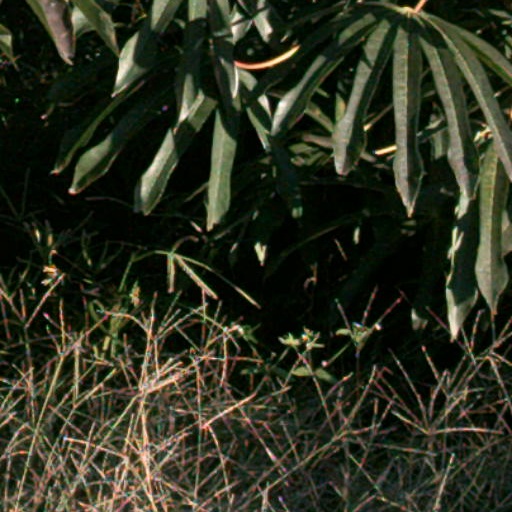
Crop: cassava